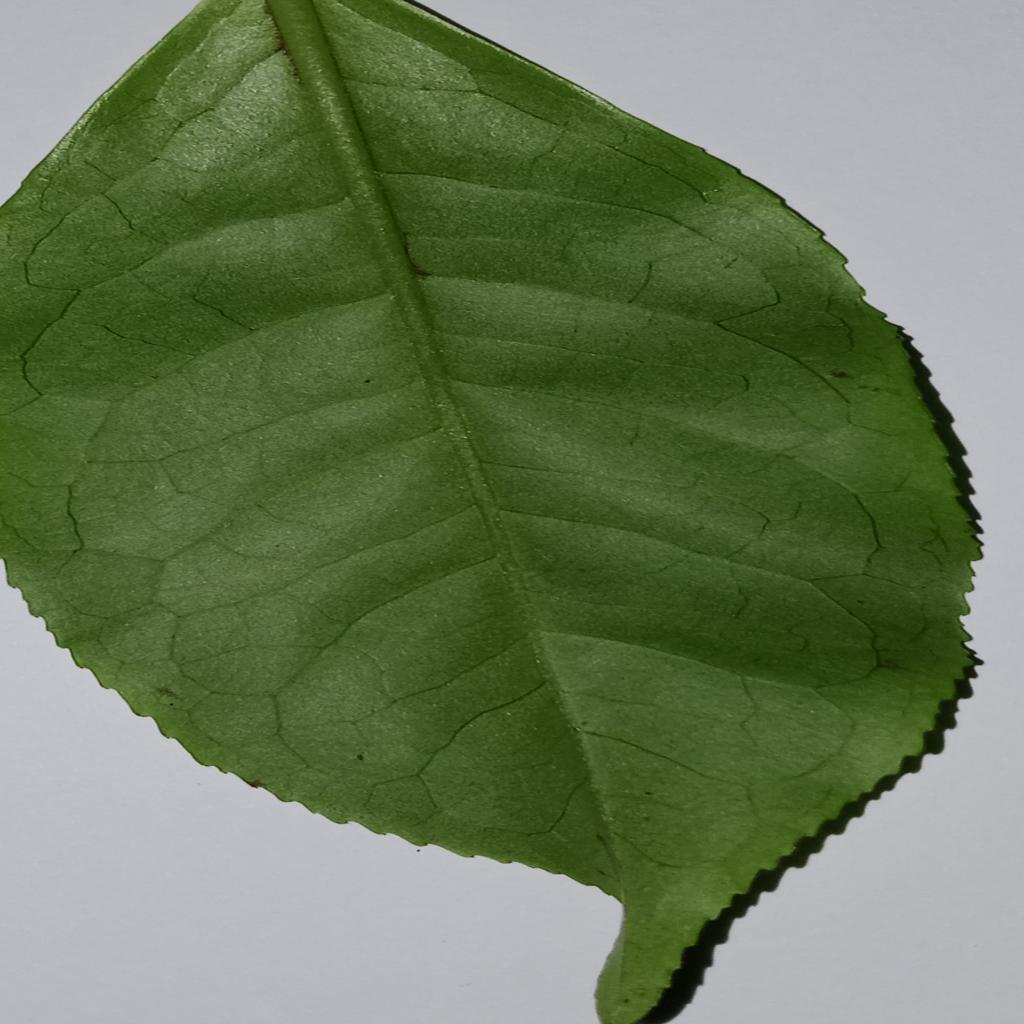
Label: Healthy